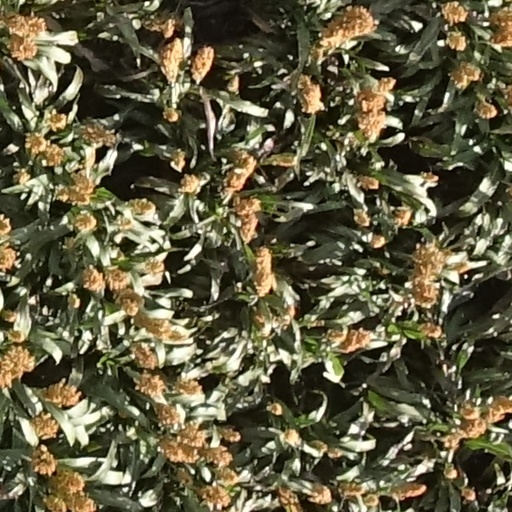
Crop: sorghum